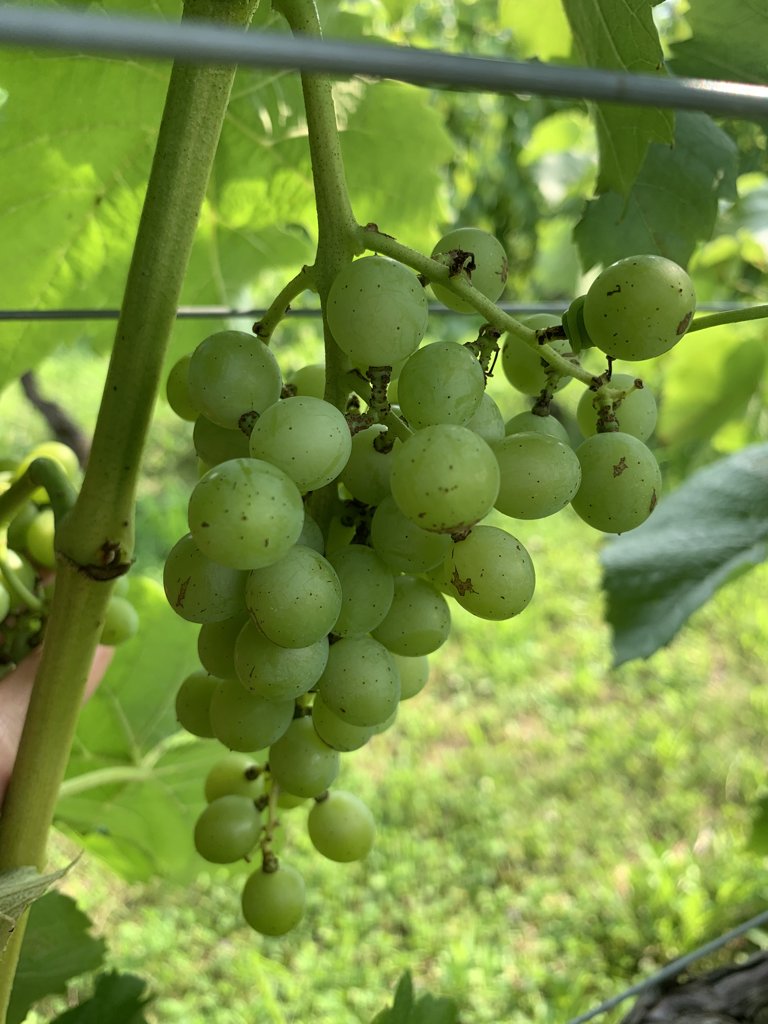
Berries visible: 40
Grape clusters: 1